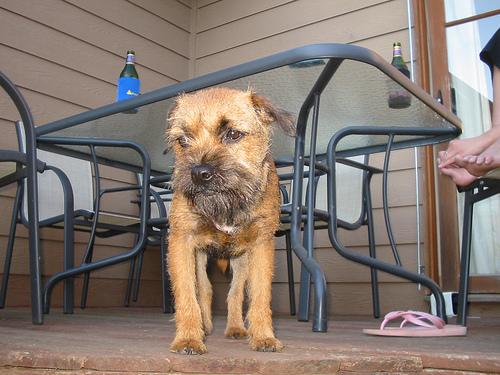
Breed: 206-n000007-Border_terrier